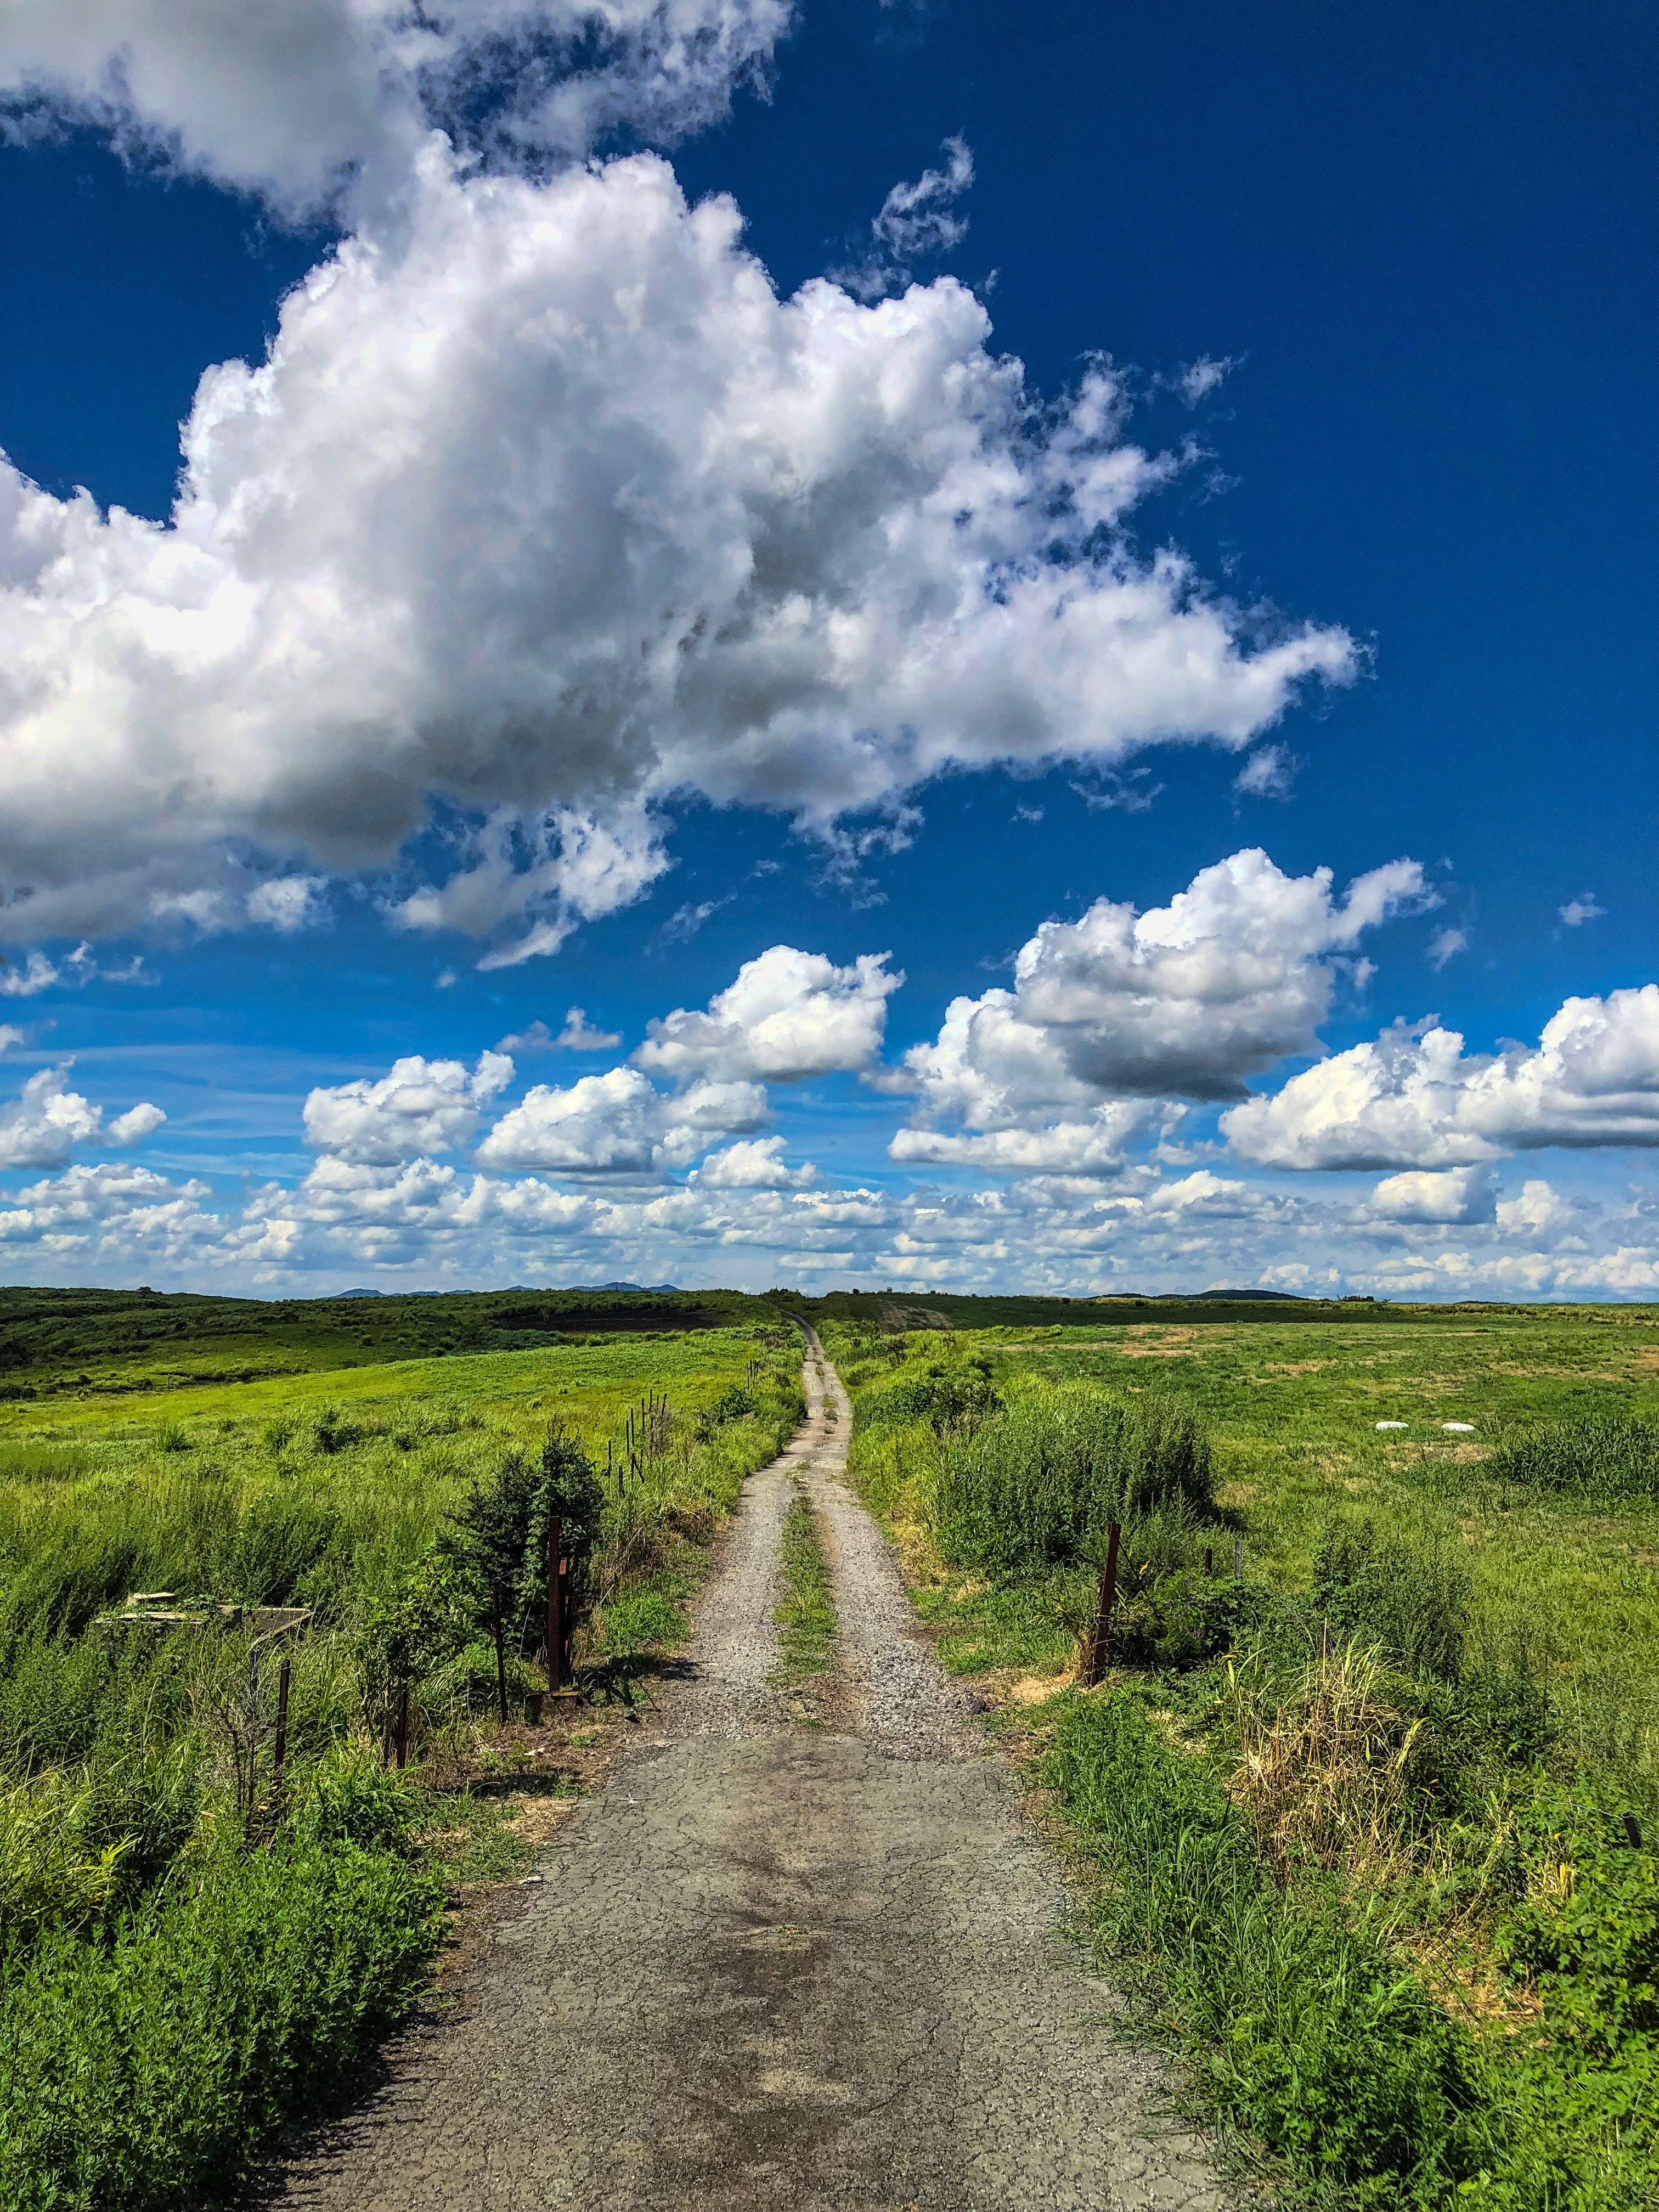
sky, cloud, road, grassland, field, ecosystem, prairie, vegetation, horizon, path, meadow, grass, plain, cumulus, rural area, tree, meteorological phenomenon, ecoregion, crop, daytime, landscape, steppe, savanna, dirt road, pasture, sunlight, grass family, farm, hill, plantation, agriculture, computer wallpaper